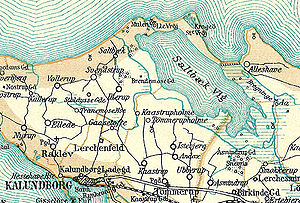
Saltbæk Vig
Saltbæk Vig ved Kalundborg
Saltbæk Vig ved Kalundborg
Kort over Saltbæk Vig i Holbæk Amt
Saltbæk Vig er en 16,1 km² stor brakvandssø beliggende 6 kilometer nordøst for Kalundborg, og den er den største sø i Vestsjælland og den femtestørste sø i Danmark. Området har tilhørt Kalundborg kommune siden 1555, og Kalundborg byråds sommerudflugt gik årvist til Store og Lille Vrøj for at holde et vågent øje med kommunens besiddelser.